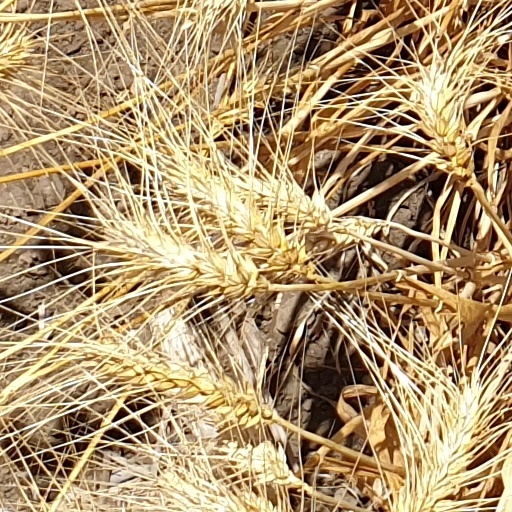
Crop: wheat